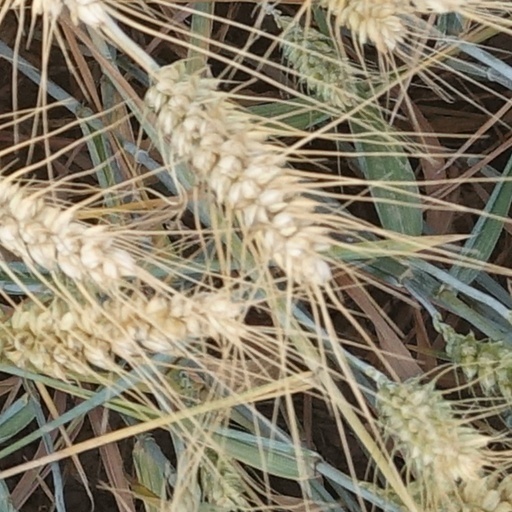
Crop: wheat